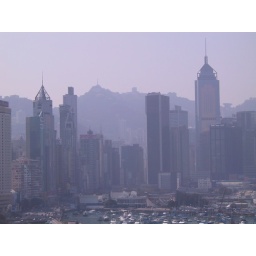
No more blue sky in Hong Kong, all you get is haze. 1